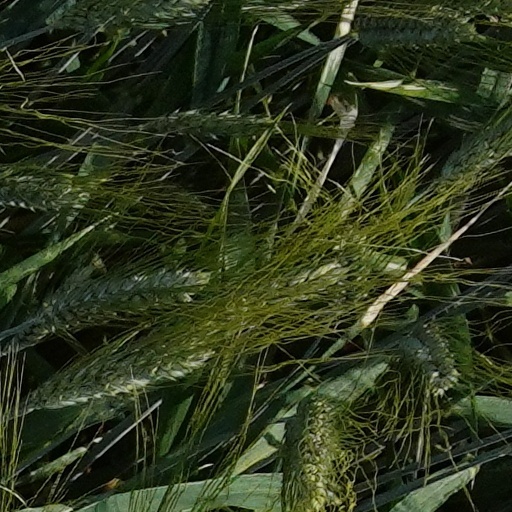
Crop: wheat